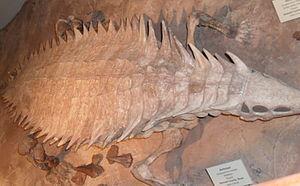
Longosuchus est un genre d'aétosaures, ordre éteint de reptiles du Trias supérieur. Il n'est connu que par une seule espèce : Longosuchus meadei.